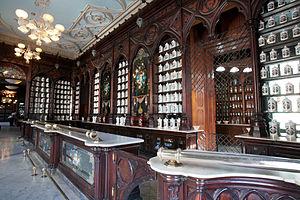
Cuba, en forme longue la république de Cuba, est un État insulaire des Caraïbes formé de l'île de Cuba, de l'île de la Jeunesse et de 4 095 cayes et Îlots. Il est situé à l'ouest des grandes Antilles, à la confluence de la mer des Caraïbes, du golfe du Mexique et de l'océan Atlantique ; au nord-est des Îles Caïmans ; au nord-nord-ouest de la Jamaïque ; à l'est du Mexique ; au sud-sud-est de la péninsule de Floride ; au sud-ouest des Bahamas ; à l'ouest d'Haïti et des îles Turques-et-Caïques.